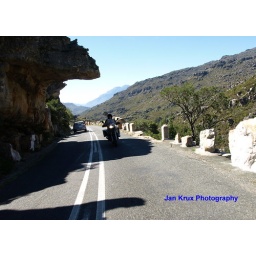
note, the funny shadow in the foreground comes from the strange rock formations on the mountain slope above the road..